John Lacey (rugby union)

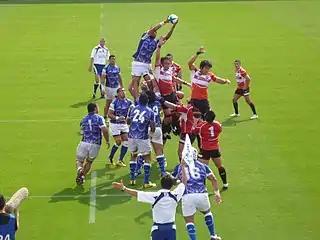
John Lacey officiating Pacific Nations Cup Match at Chichibunomiya Stadium on 17 June 2012, in which Samoa defeated Japan 27-26

In April 2007, while still working as a coach development officer for Munster Rugby, Lacey agreed to take charge of a Munster Schools Junior Cup quarter-final between St Munchin's College and CBC after the original referee failed to show up. He subsequently began refereeing games in the All-Ireland League before making his Celtic League debut on 28 November 2008 when he took charge of a game between Edinburgh and the Ospreys.